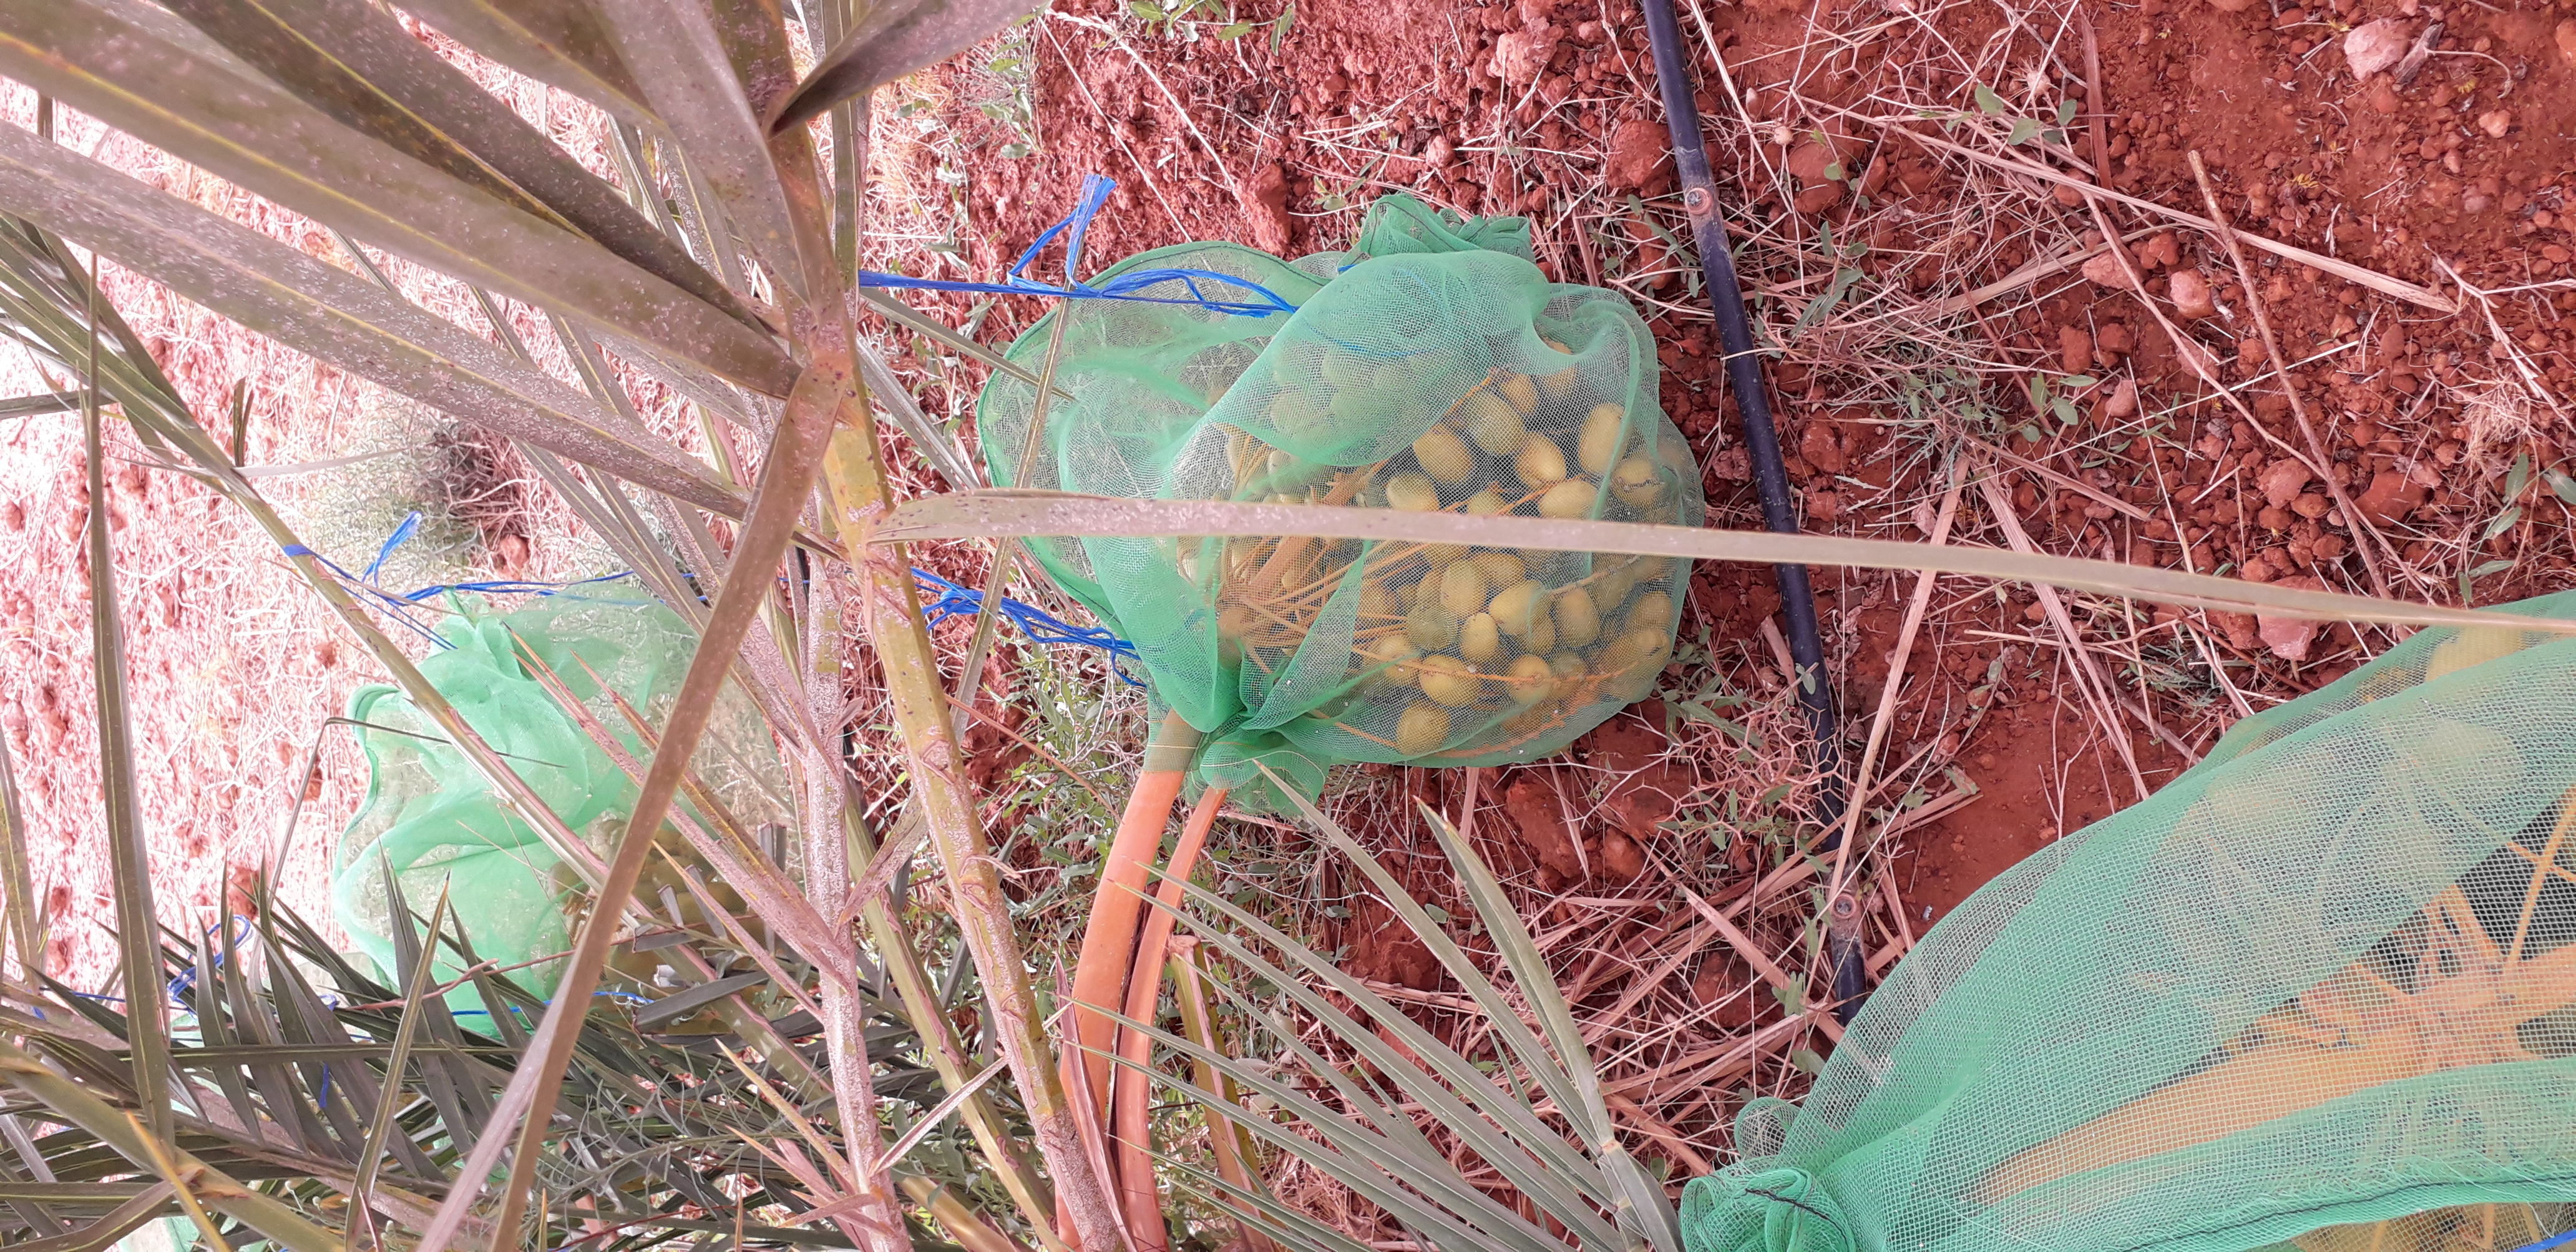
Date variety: Boufagous